Ba Đình Hall

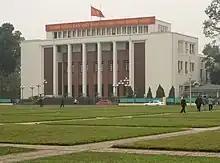
Ba Đình Hall in 2007

The old National Assembly Building (Nhà Quốc hội), also Ba Đình Hall (Hội trường Ba Đình), was a public large building, located on Ba Đình Square across the Ho Chi Minh Mausoleum, in Hanoi, Vietnam. The building was used by the National Assembly of Vietnam for its sessions and other official functions. One of the architects was Nguyễn Cao Luyện (1907–1987). The hall was demolished in 2008 to make room for a new parliament house. However archaeological remains of the old imperial city of Hanoi, Thăng Long, were found on the site and therefore the construction of a new building on the site was delayed.